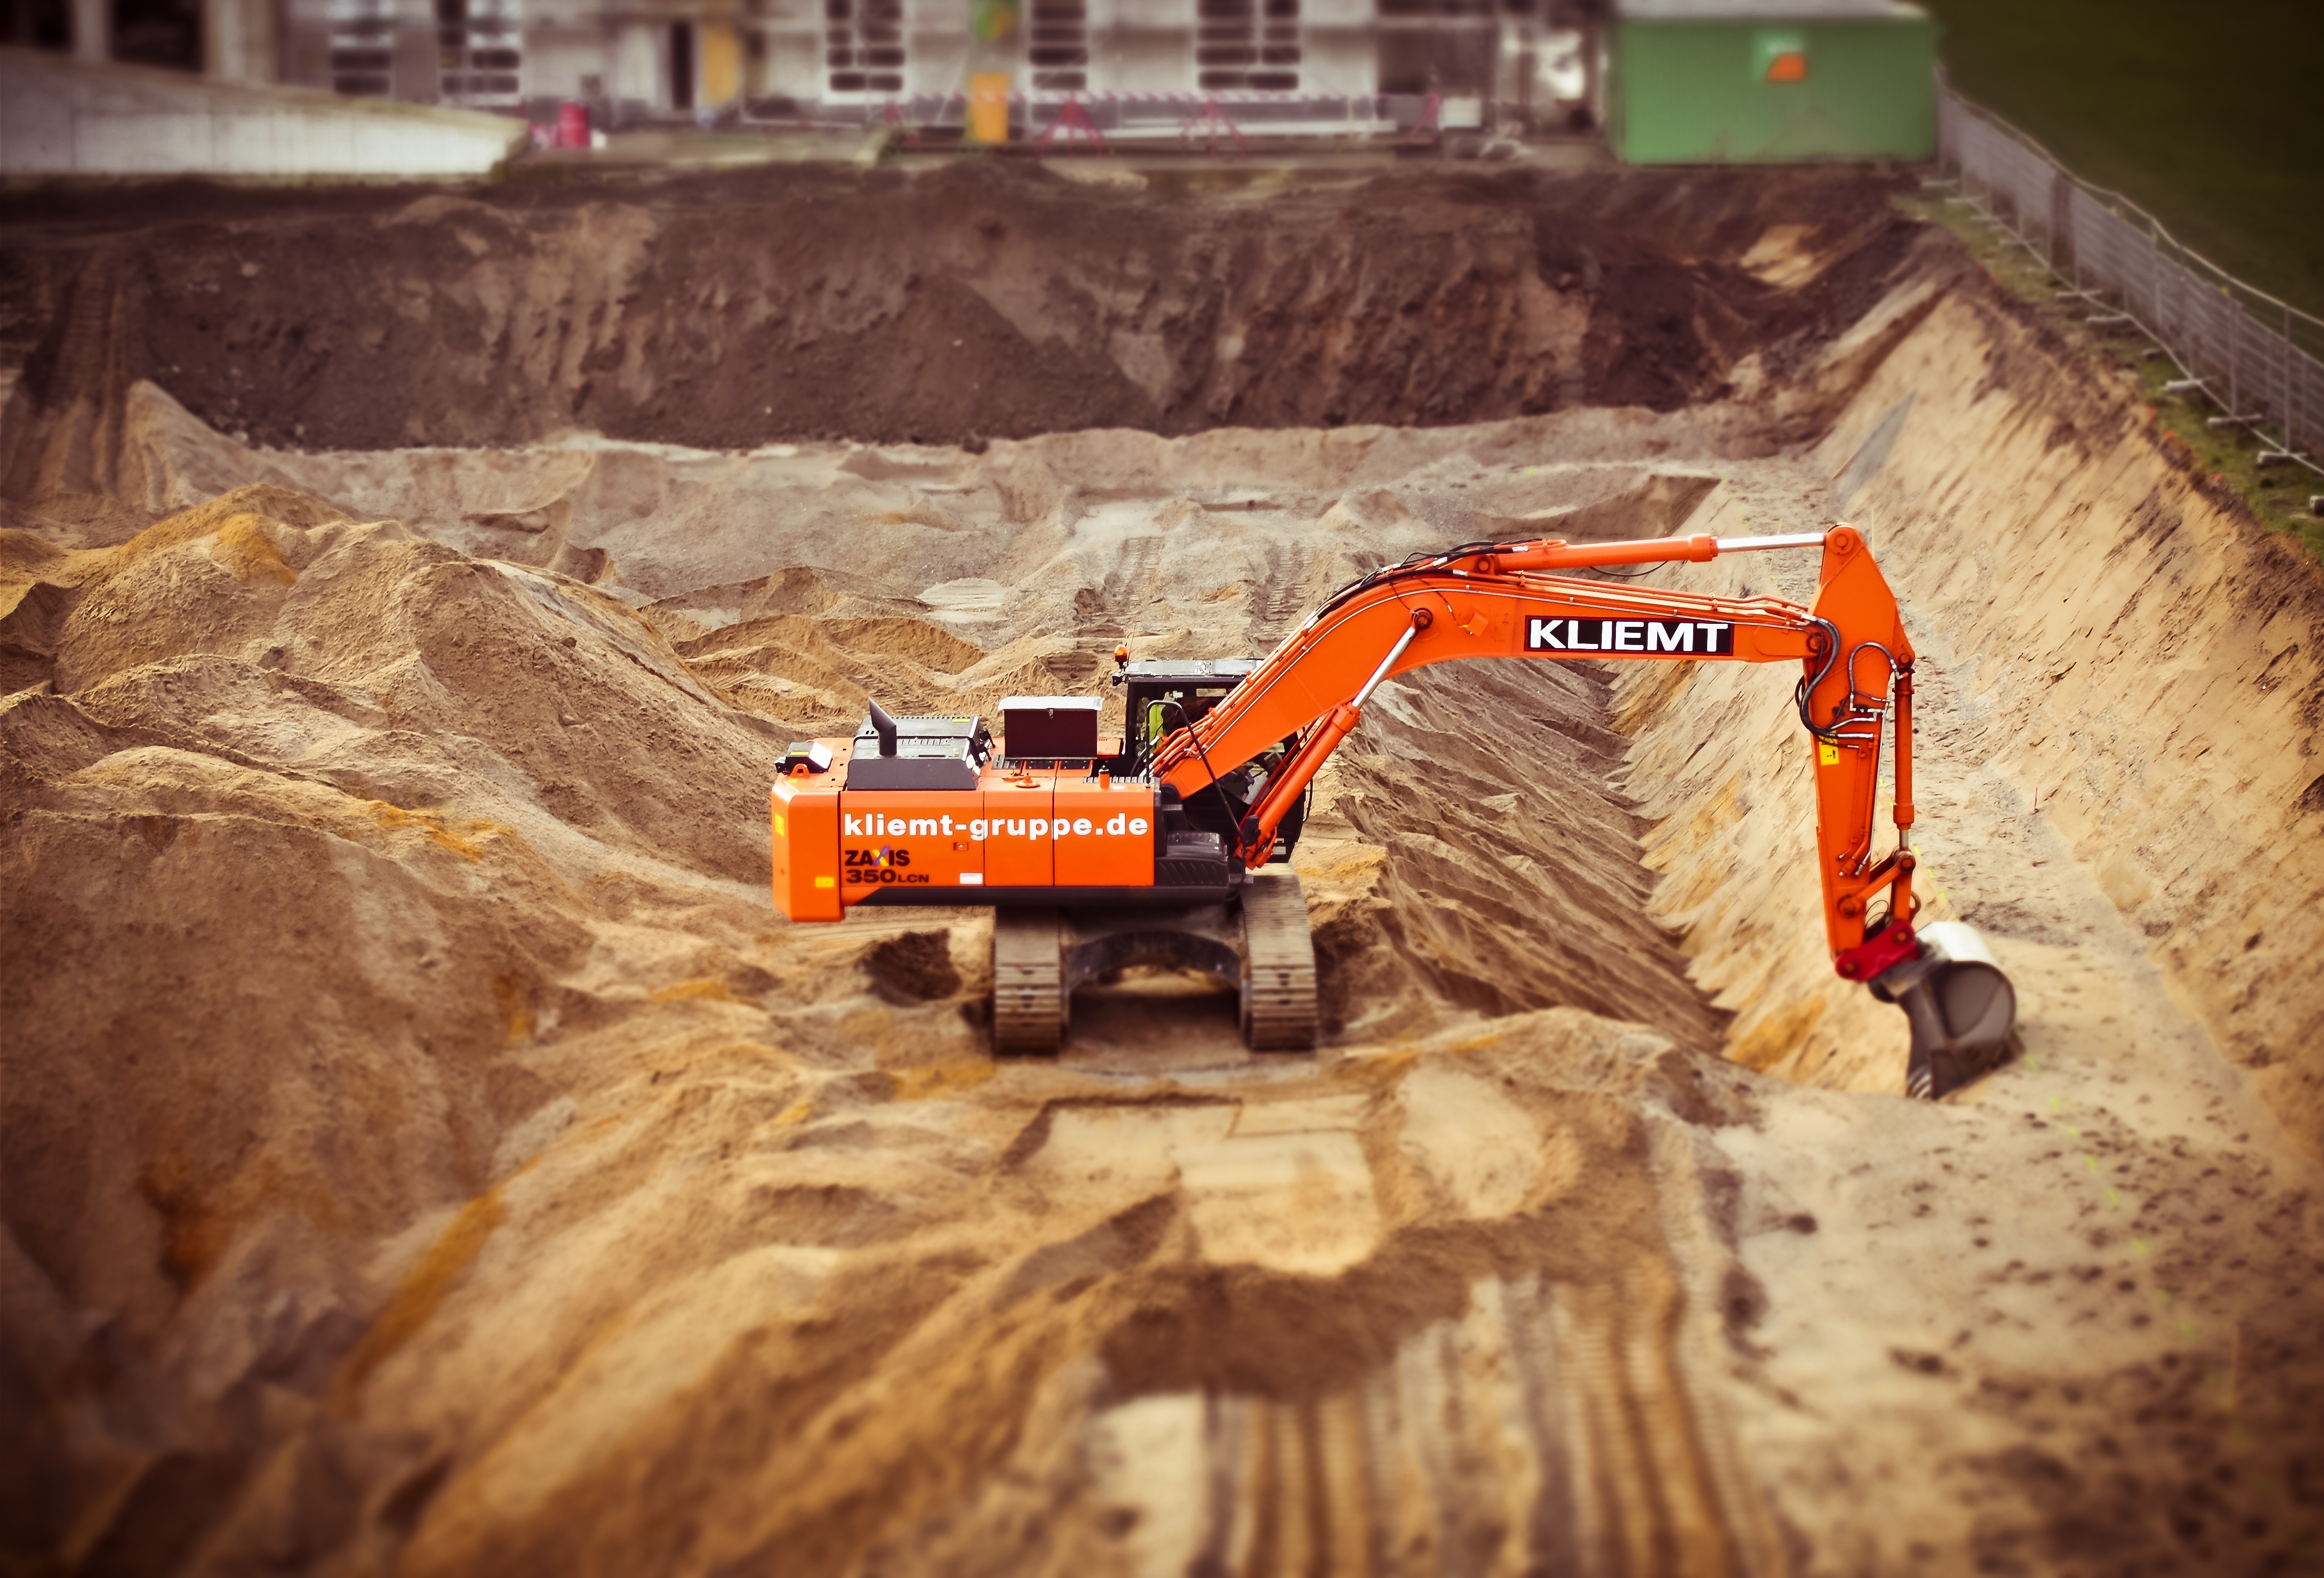
work, wood, soil, build, site, excavators, dredge, construction work, construction vehicle, new building, excavator buckets